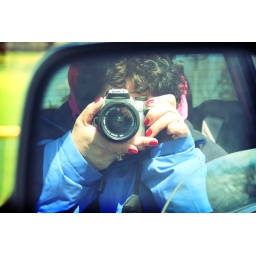
for at least today. It was freezing at the field, so while sitting in the car decided to play